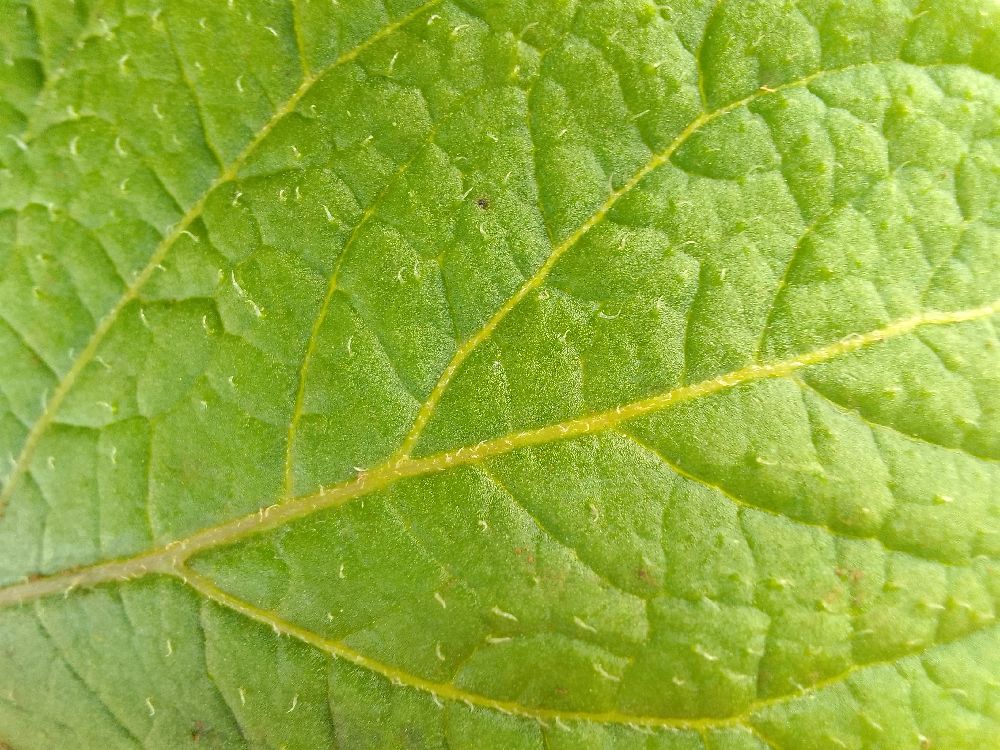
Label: Healthy